Airco DH.9A

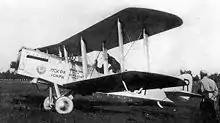
Polikarpov R-1

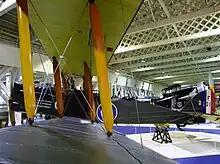
DH.9A number "F1010" at the RAF Museum, London in 2010

A single example, serial number "F1010", survives and is on display at the Royal Air Force Museum London. The aircraft was completed by Westland Aircraft in June 1918 and was one of 18 DH.9A's assigned to No. 110 Squadron RAF. It was the thirteenth aircraft, but was given the number "12A" because thirteen was thought unlucky. The squadron began flying bombing missions in September 1918, and on the 25th, the crew of "F1010" claimed the destruction of a German Fokker D.VII fighter. The aircraft's fourth and final combat mission was on 5 October when either flak damage or engine trouble forced a landing behind German lines. The aircraft was undamaged by the landing and the crew were taken prisoner.